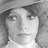
Emotion: sad